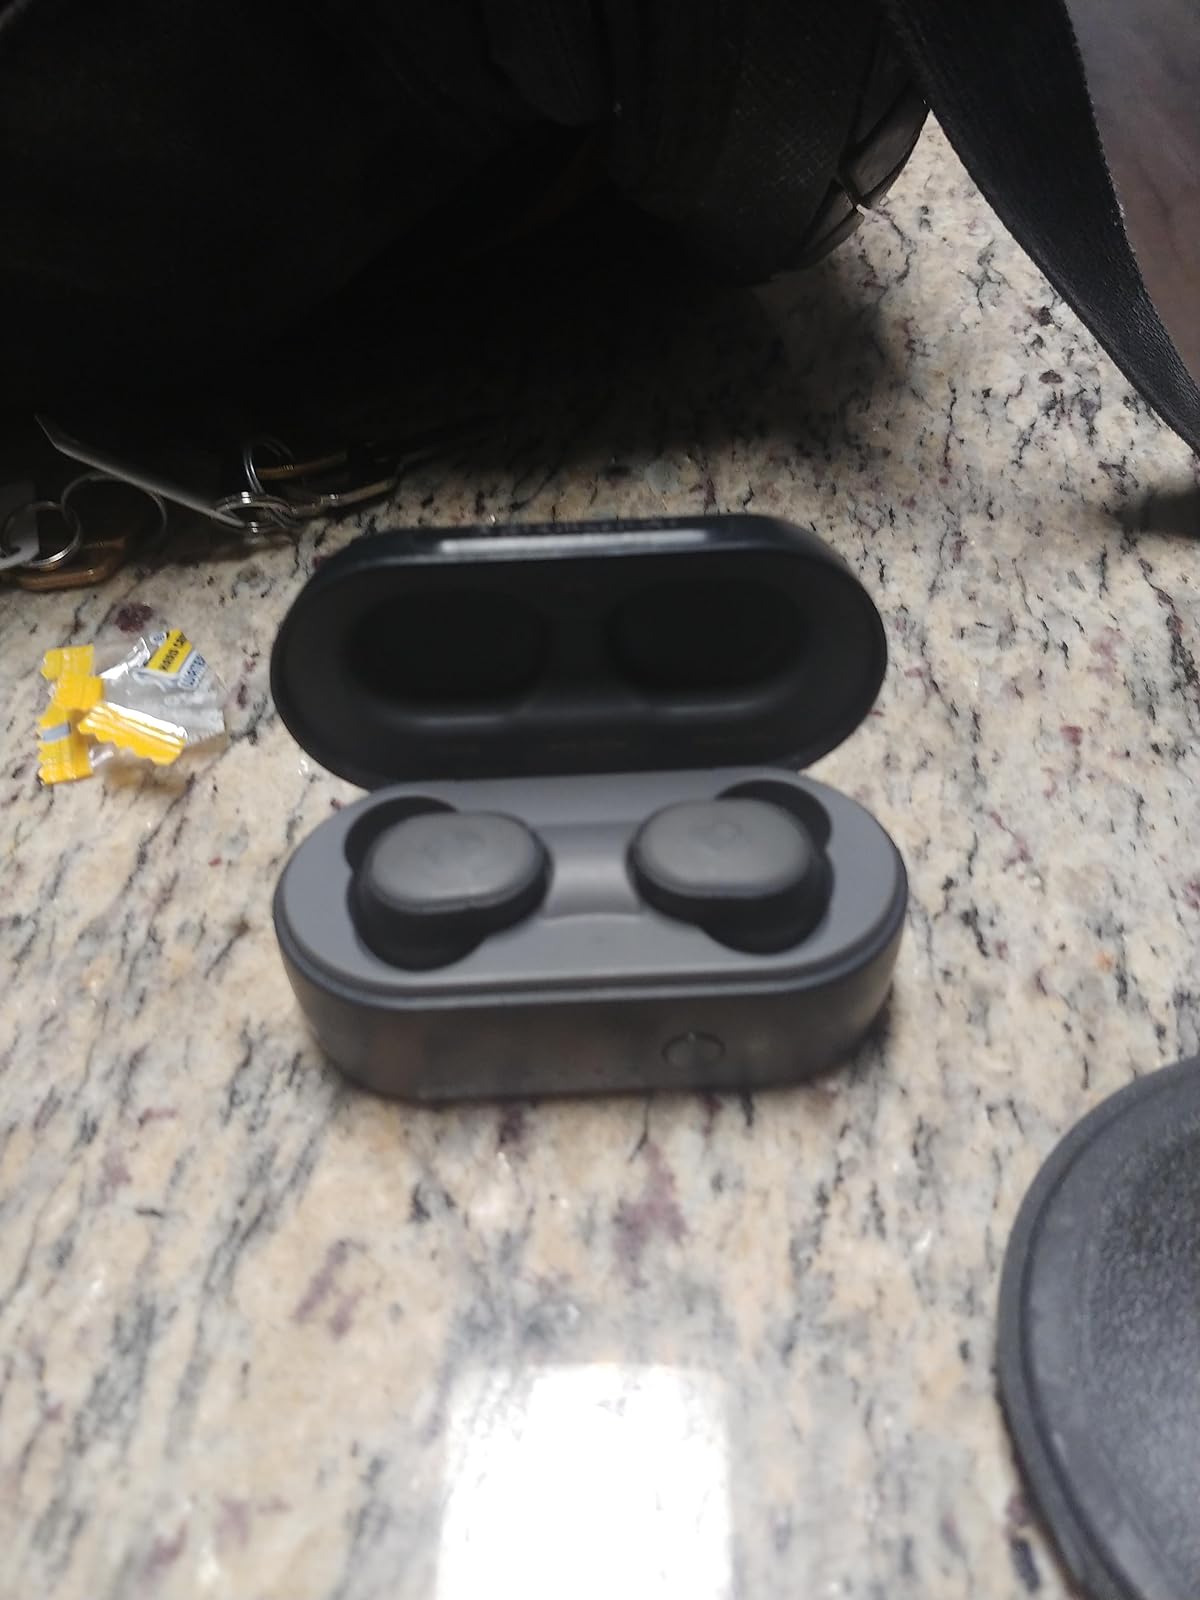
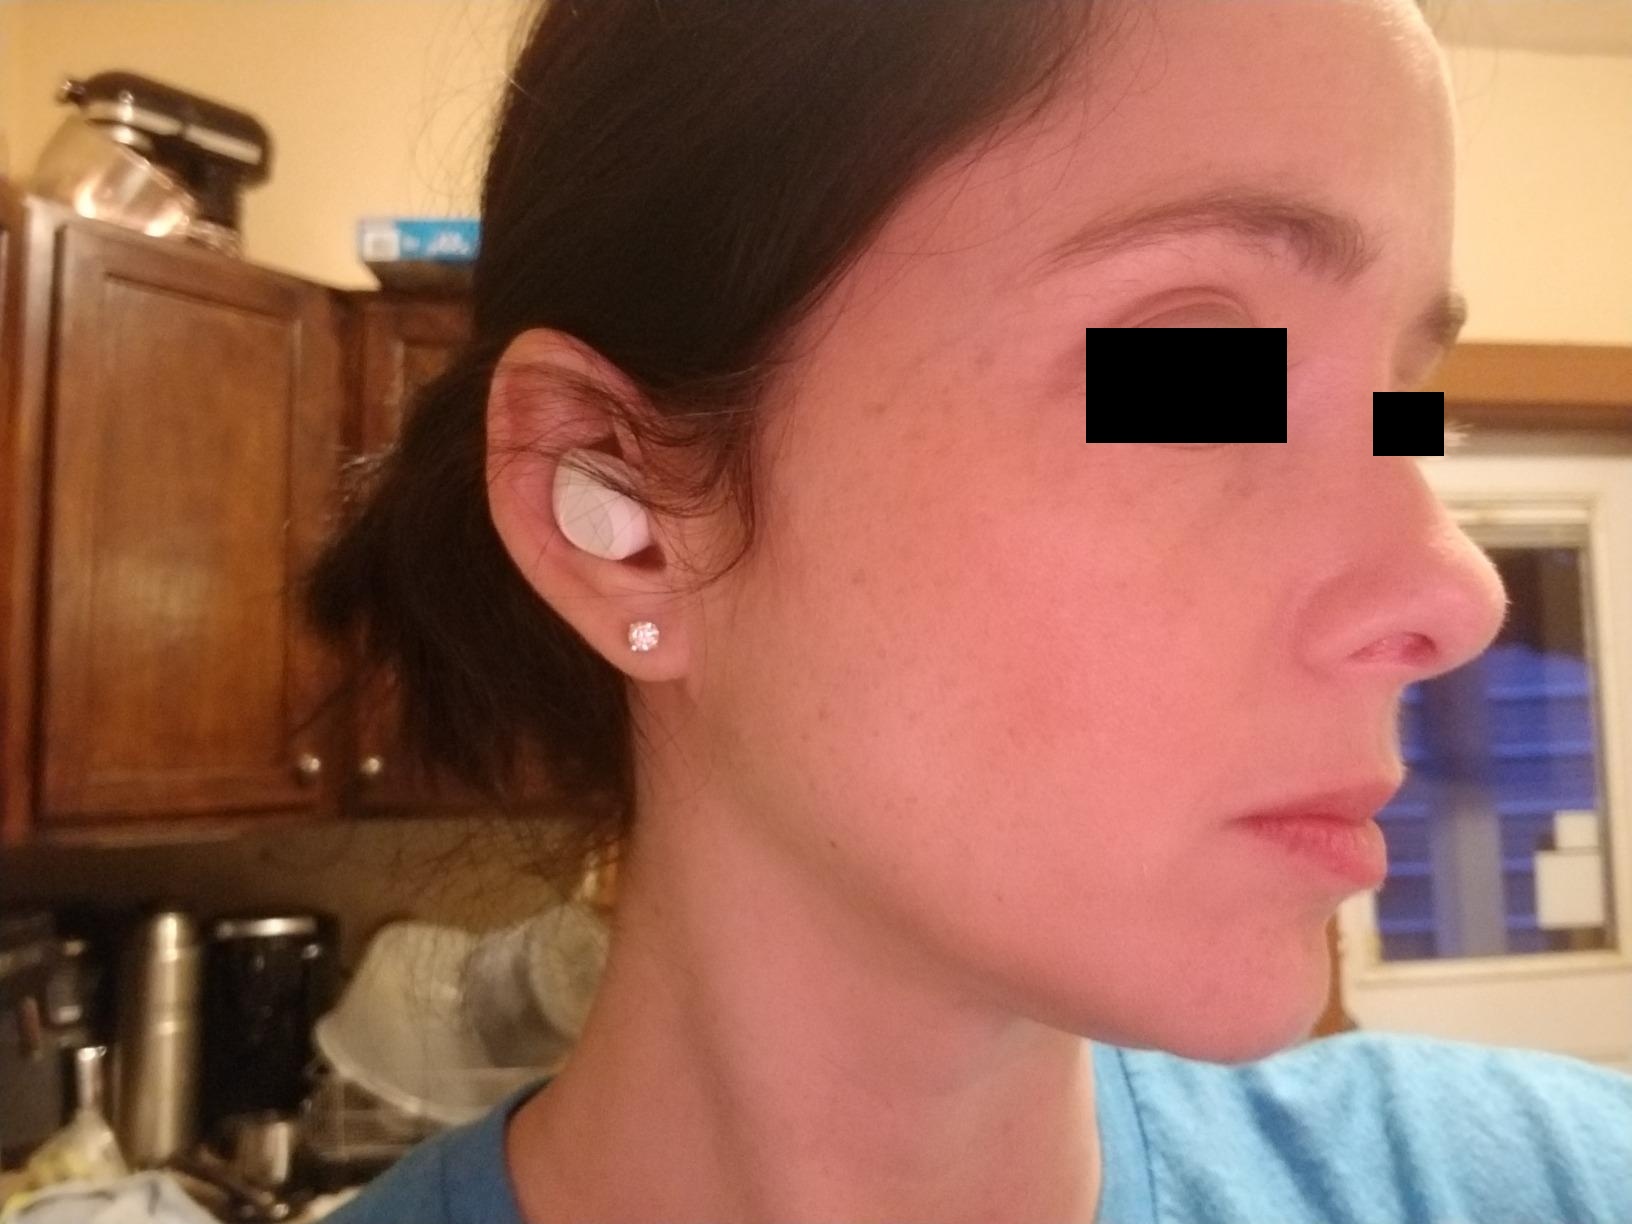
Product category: earbuds
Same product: no